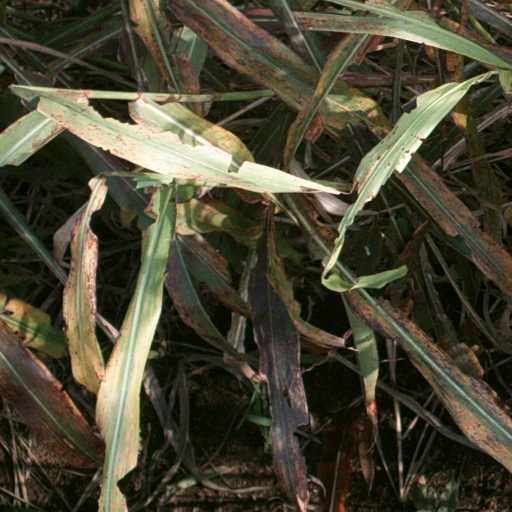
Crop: sorghum